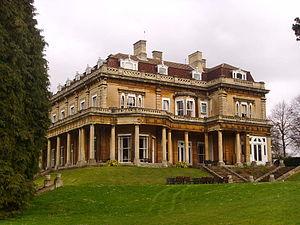
Ghislaine Noelle Marion Maxwell, née le 25 décembre 1961 à Maisons-Laffitte, est une femme mondaine ainsi qu’une femme d'affaires et militante associative britannique-américaine.